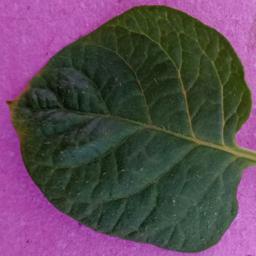
Label: Potato___Healthy